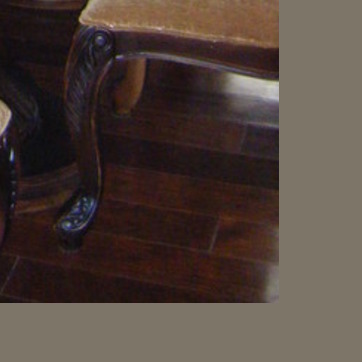
Material: wood